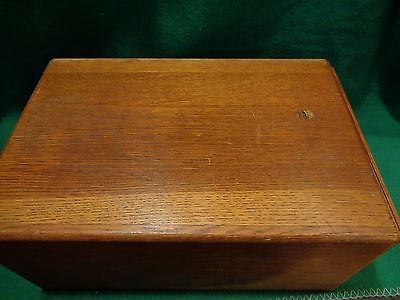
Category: cabinet